2011–12 Watford F.C. season

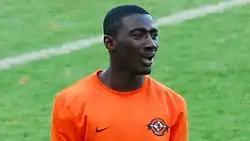
Ghana international Prince Buaben joined Watford from Dundee United

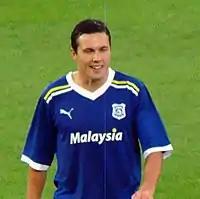
Don Cowie joined Cardiff City on a free transfer

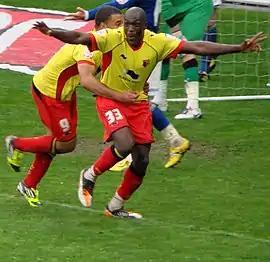
Nyron Nosworthy transferred to Watford after an initial loan period.

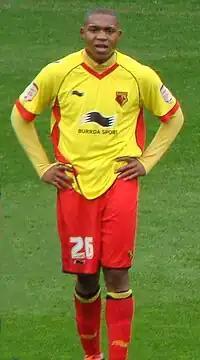
Britt Assombalonga became the 50th academy player to make his Watford debut in 2012, following two loan periods.

Watford's reserve side played friendlies in 2011–12, following their withdrawal from the Totesport.com Combination East Division. The under-18s played their home games at Watford's training base at the UCL training ground, London Colney. They are members of the FA Premier Academy League. They went out of the FA Youth Cup in the fourth round away at Newcastle United, losing 2–1, having beaten Millwall 2–1 away in the third round. They also played in the Herts Senior Cup, going out to Bishop's Stortford in the first round. The side were coached by technical skills coach Adam Pilling from the end of August until the first week of October, when David Hughes, who had been appointed on 22 September, took up his position as youth team coach.